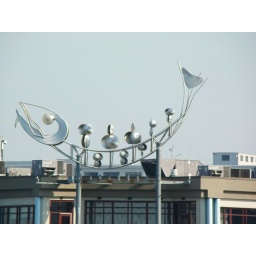
the weather fish on top of the legal seafood building in south boston